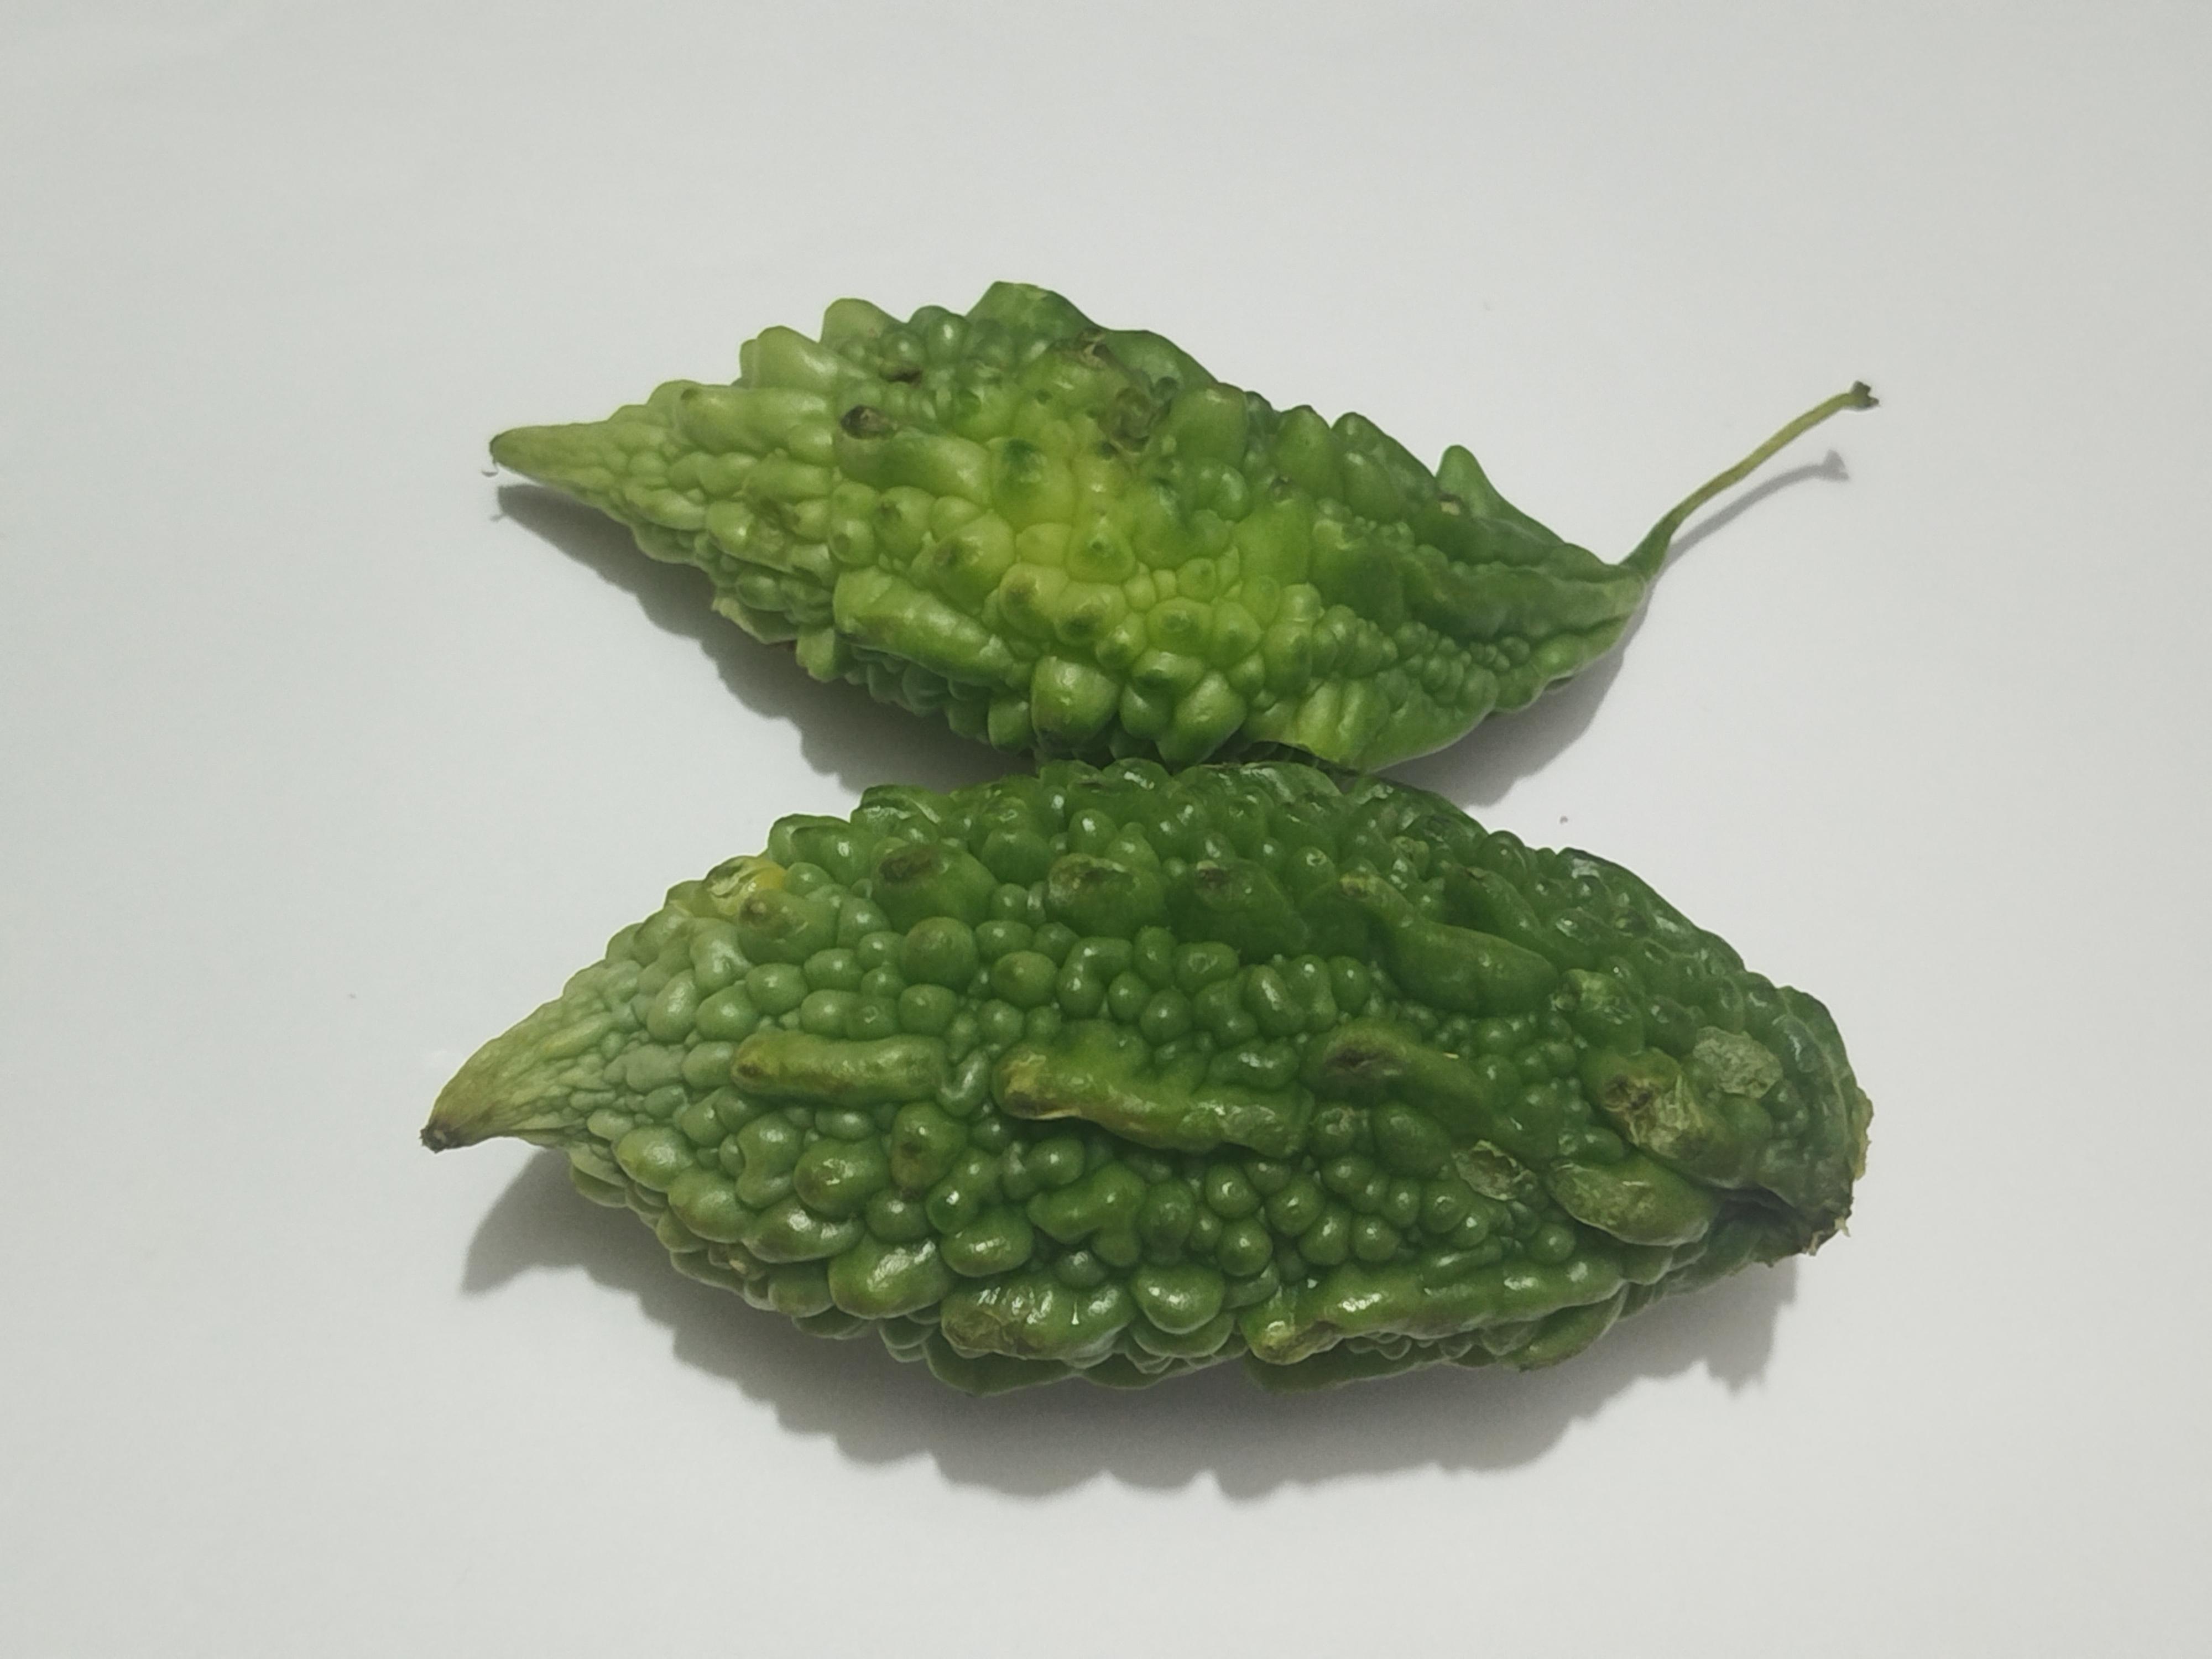
Label: Bitter melon